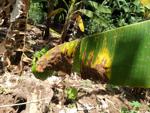
Label: segatoka